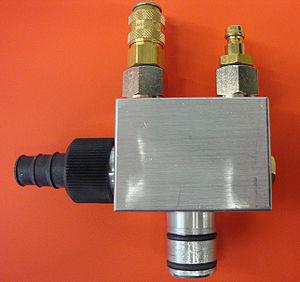
Les procédés de revêtement par poudre sont des modes d'application, à caractère non polluant, utilisés dans l'industrie pour revêtir et protéger des supports métalliques. La peinture se présente sous la forme d'une résine en poudre thermoplastique ou thermodurcissable.